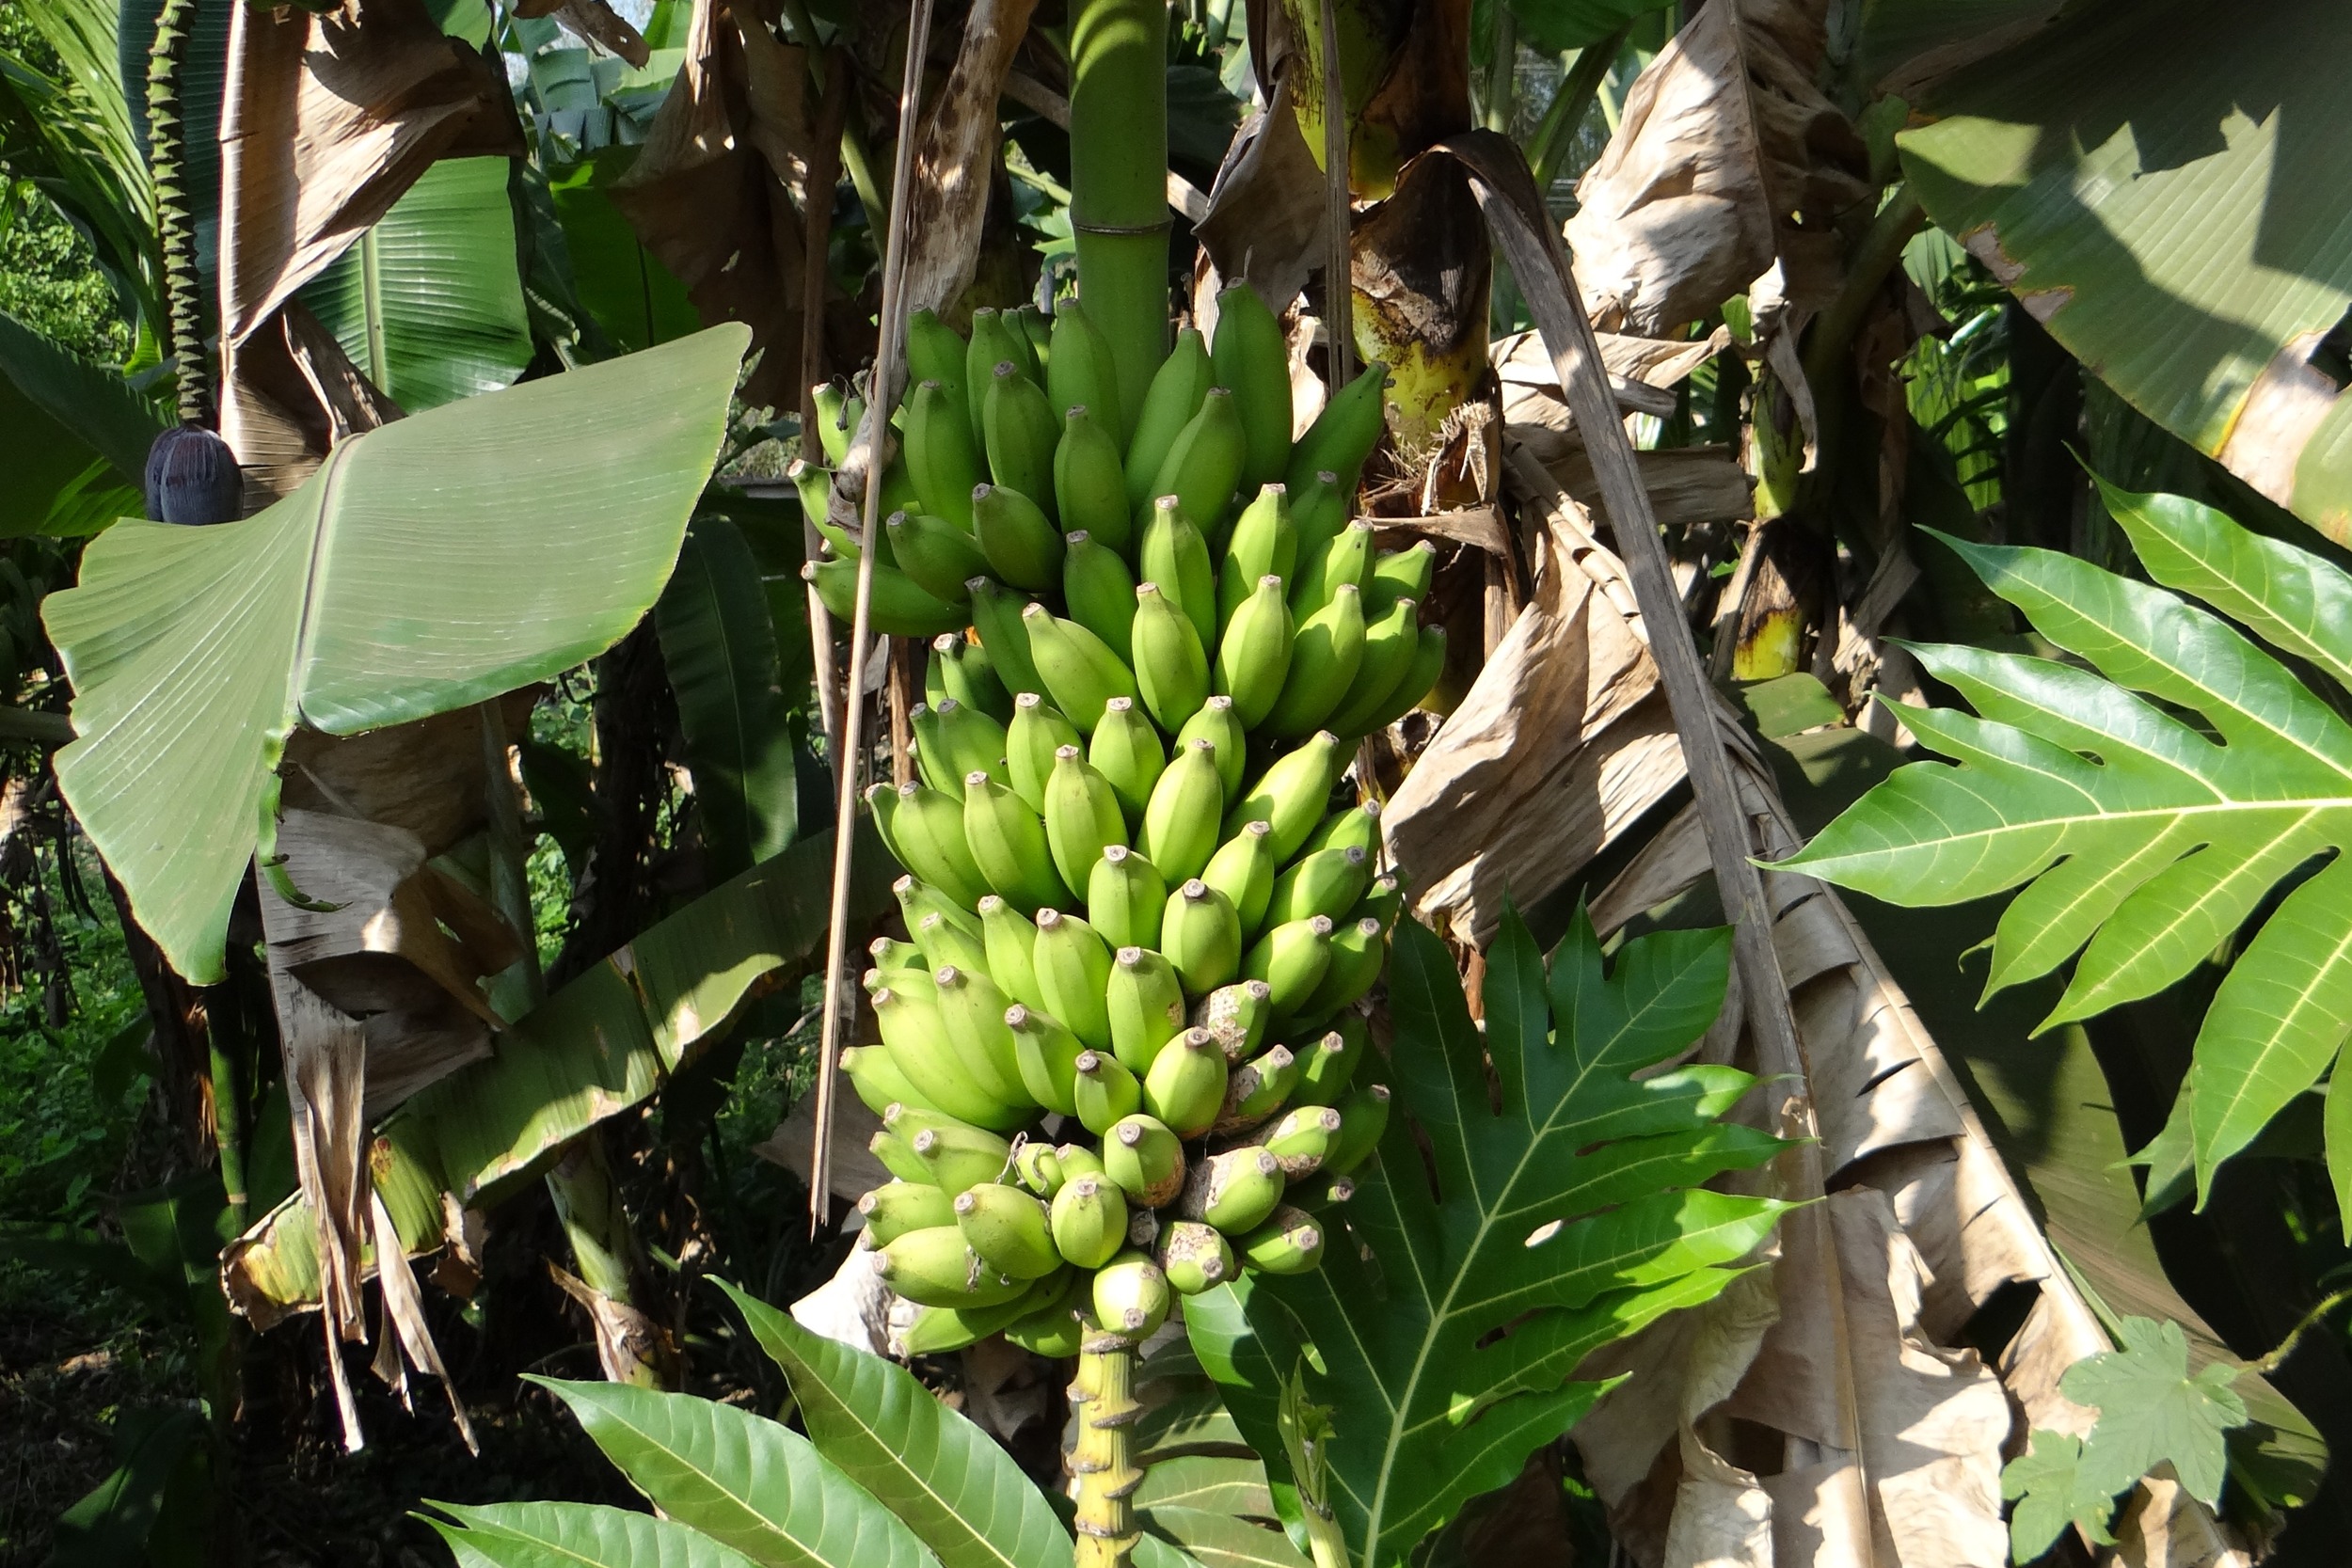
tree, plant, bunch, fruit, flower, ripe, food, jungle, ingredient, produce, crop, natural, fresh, botany, agriculture, banana, juicy, healthy, flora, delicious, health, nutrition, tasty, vegetarian, raw, india, diet, organic, nutritious, flowering plant, land plant, arecales